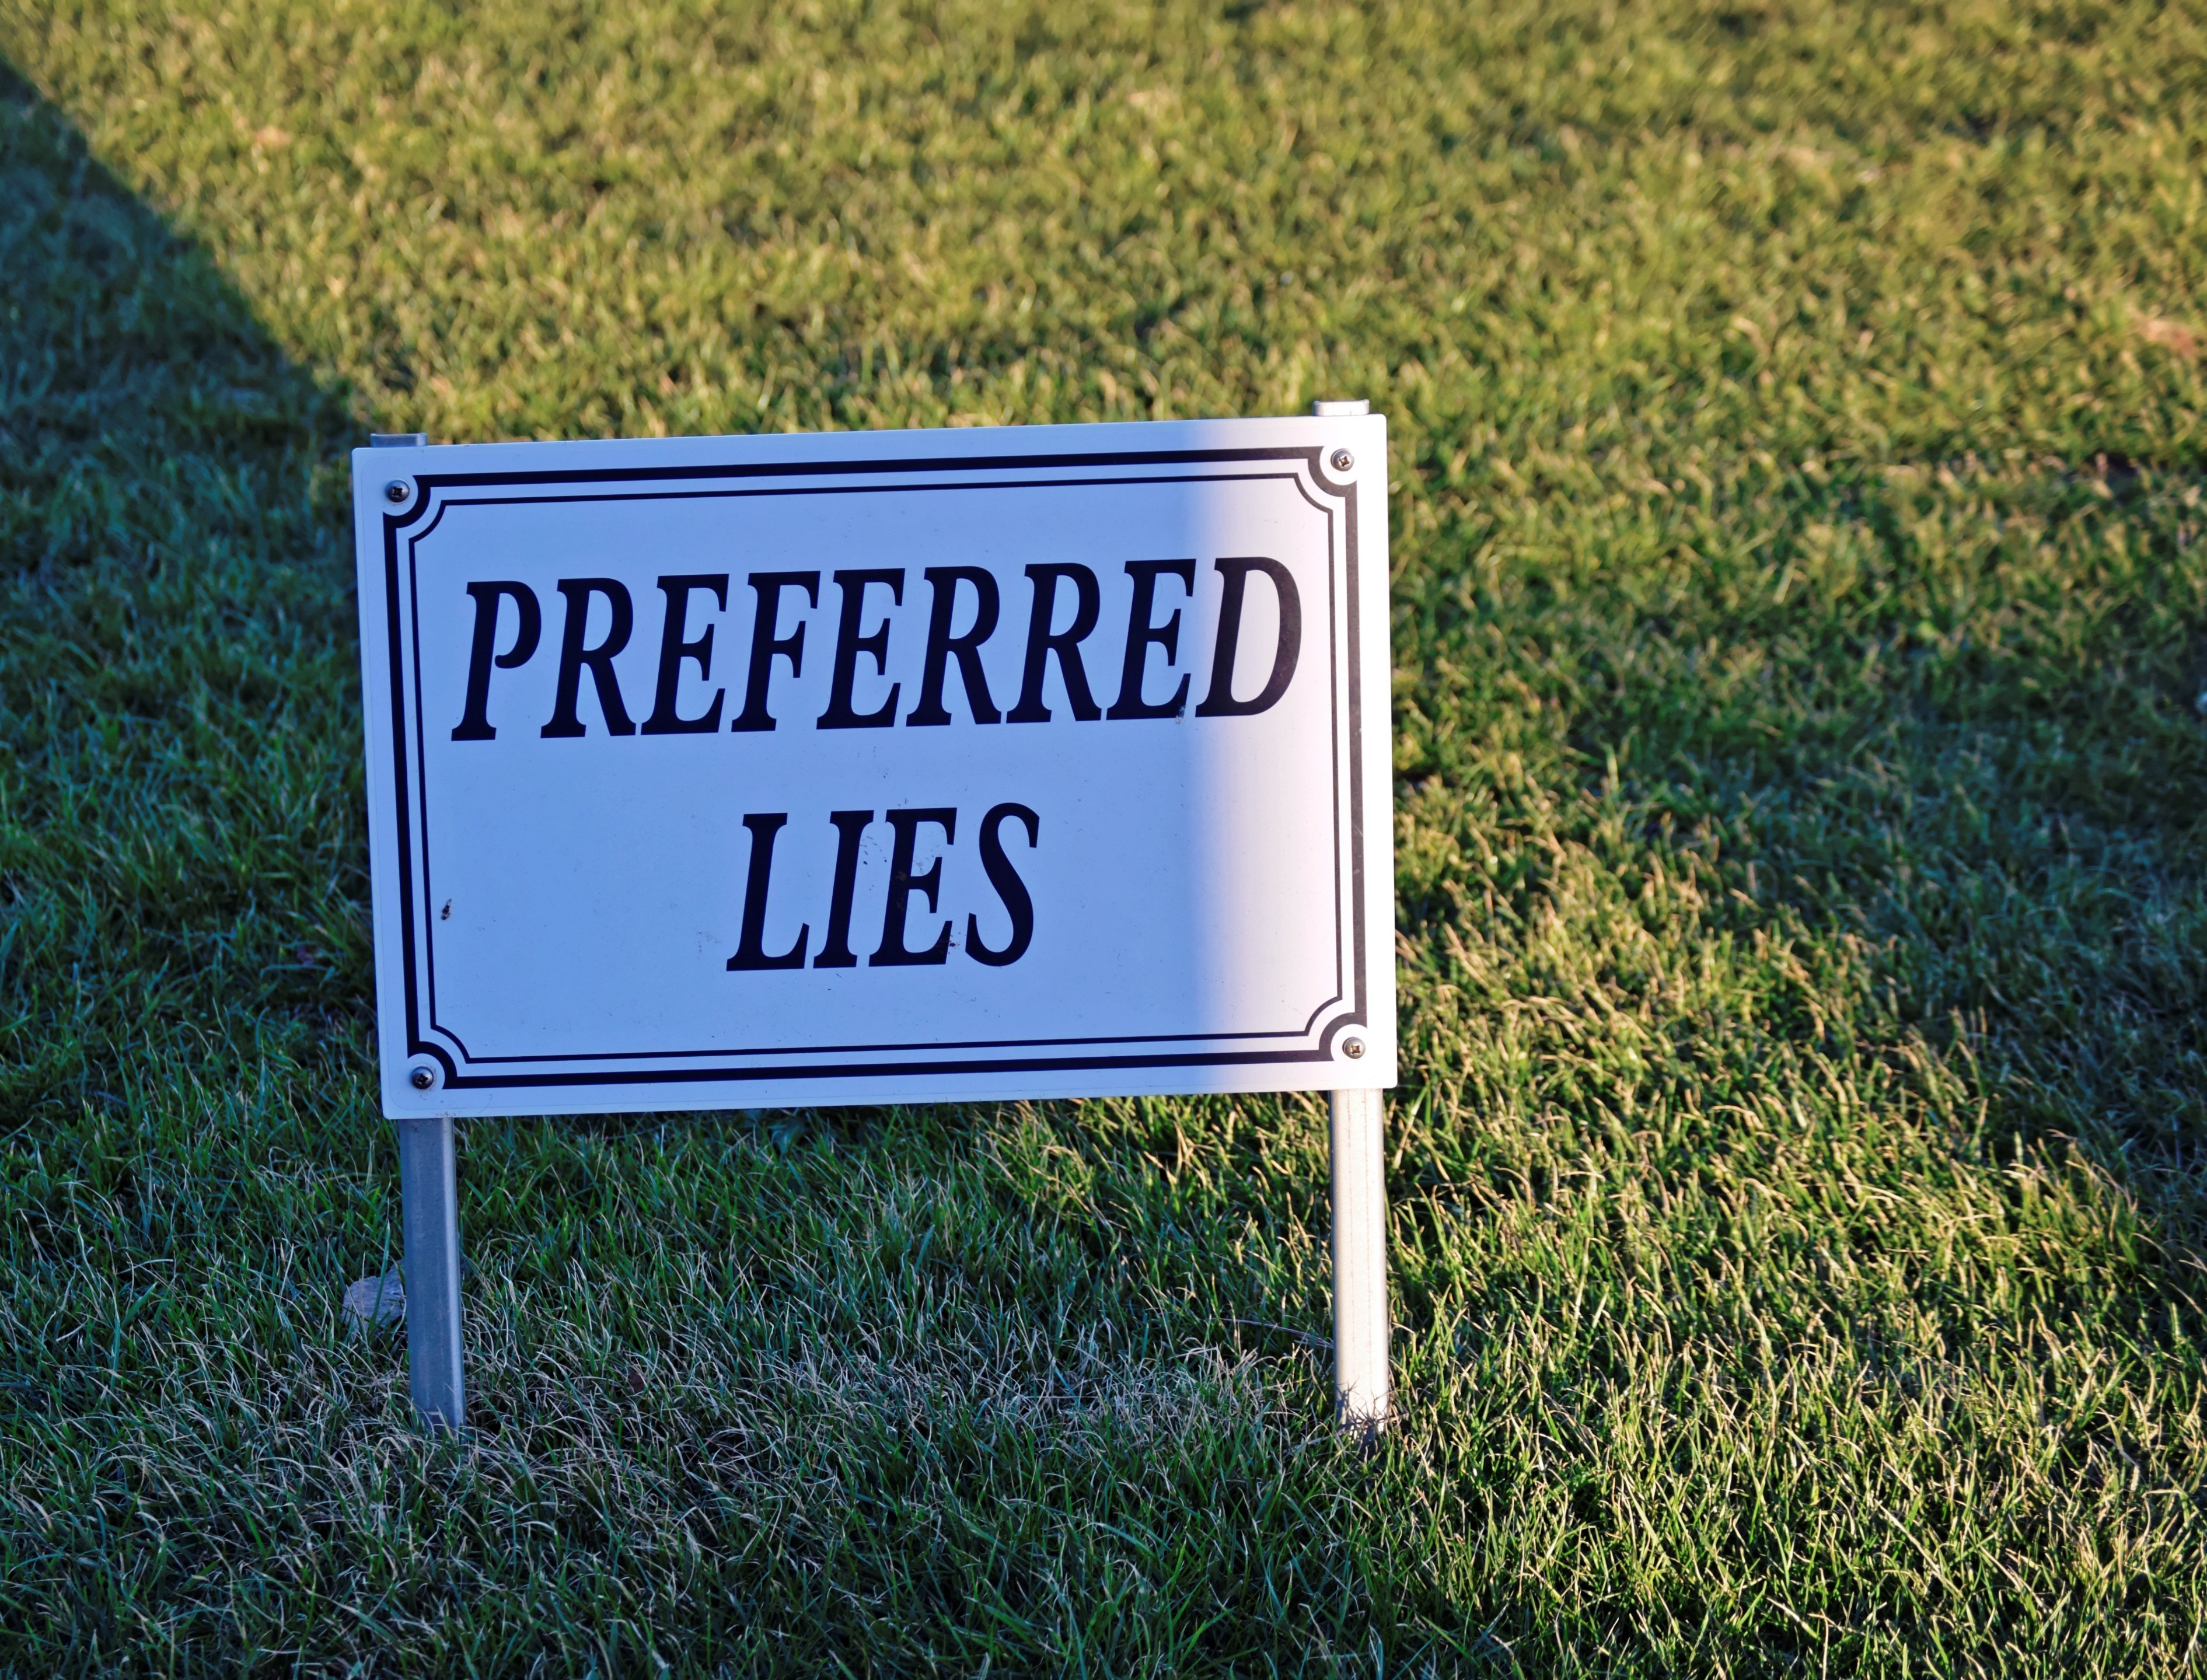
grass, sunshine, sun, lawn, game, play, sign, green, symbol, street sign, signage, golf, activity, golfing, rules, traffic sign, preferred lies, golf rules